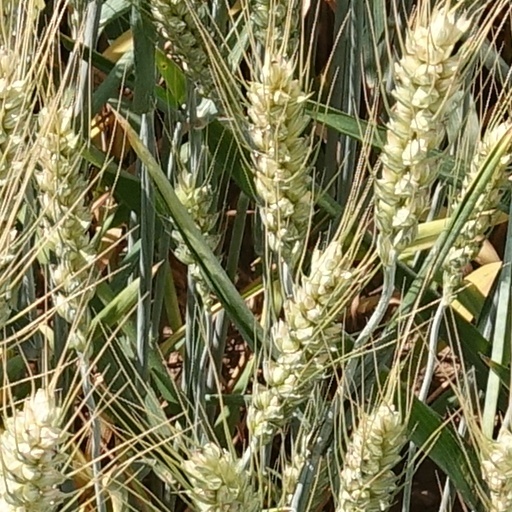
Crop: wheat